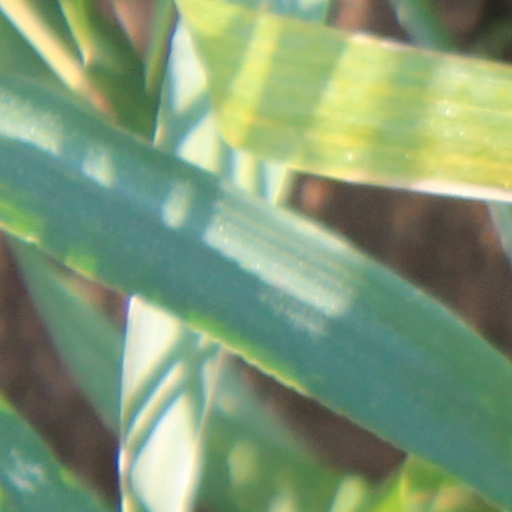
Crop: wheat